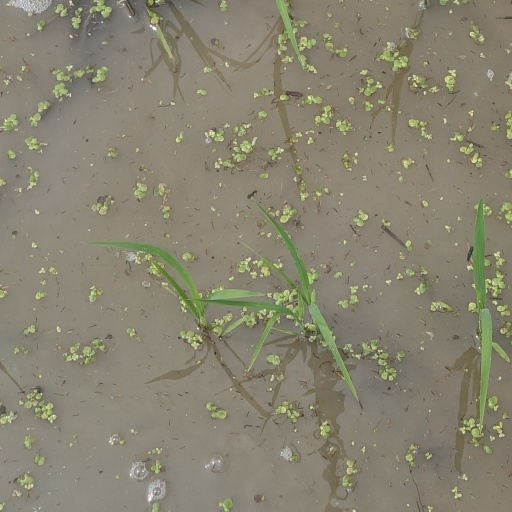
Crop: rice